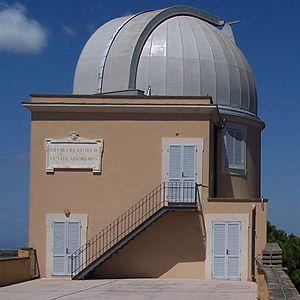
L’Observatoire astronomique du Vatican est l'institution scientifique du Saint-Siège confiée aux jésuites. Elle a pour vocation la recherche en astronomie mais aussi un rôle éducatif.